Kivimäe railway station

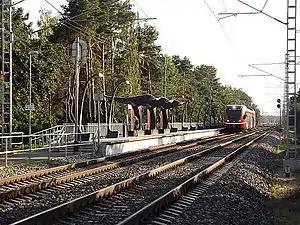
Kivimäe railway station in 2014

Kivimäe railway station is a railway station in the Nõmme district of Tallinn, Estonia. The station serves the Kivimäe sub-district which has approximately 4800 residents.